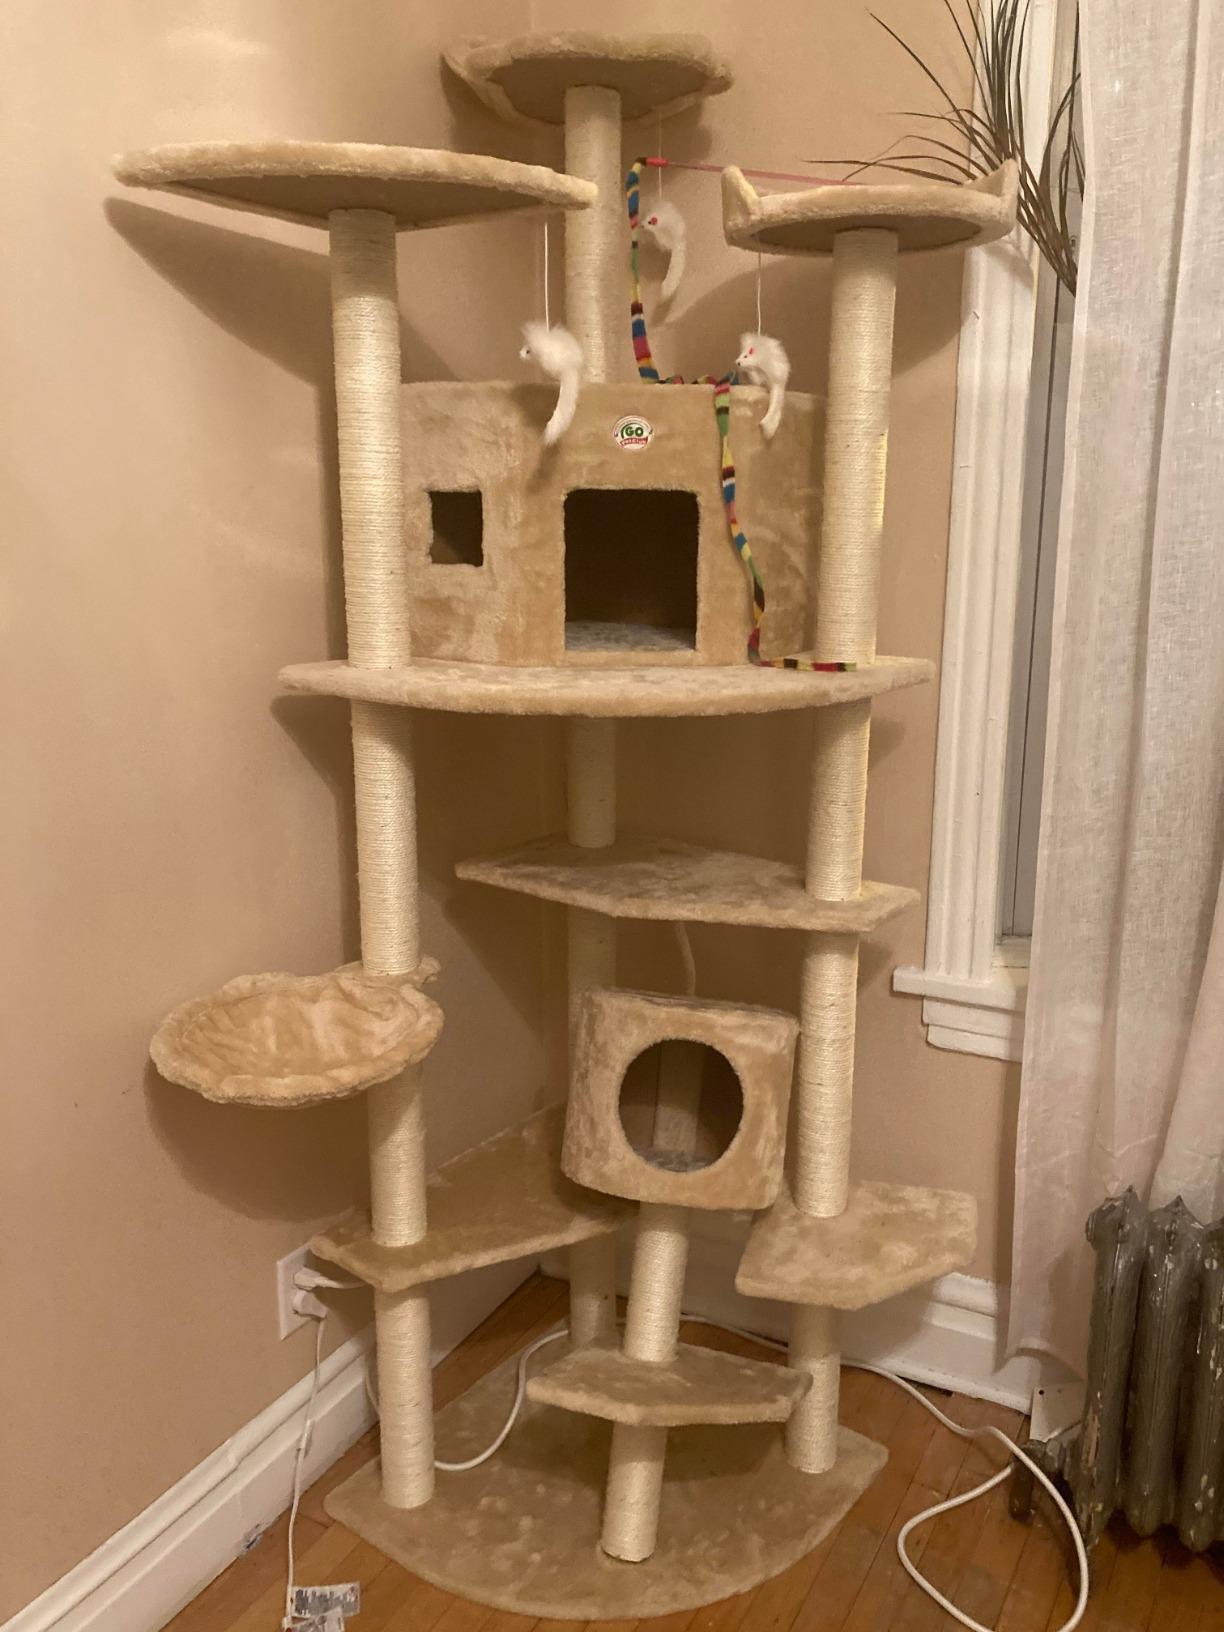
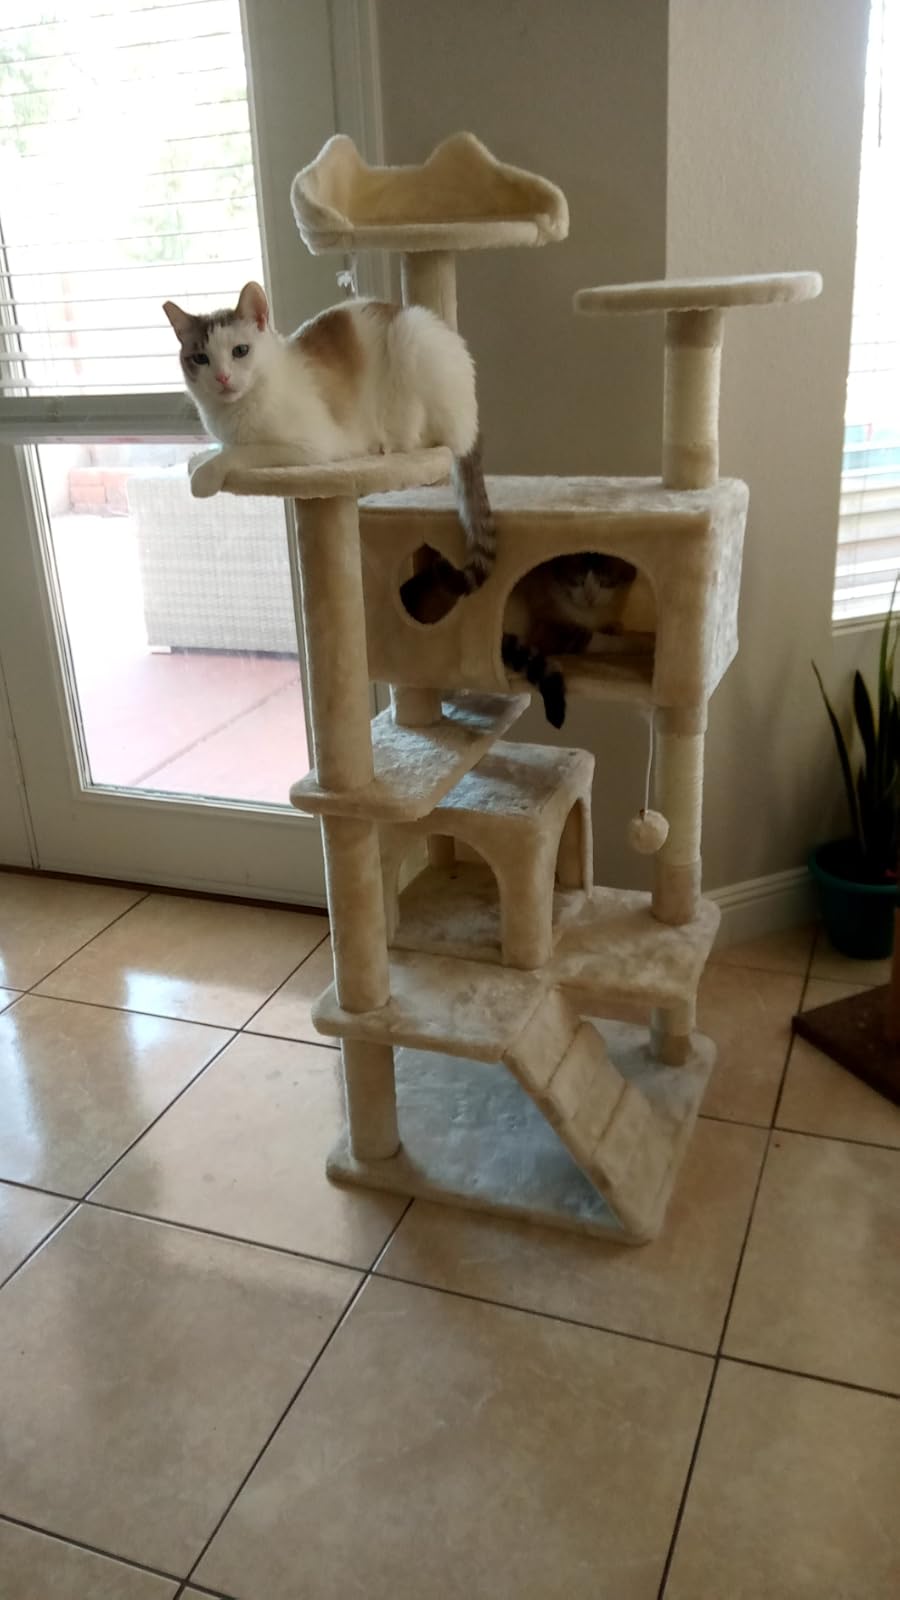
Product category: items_cat tree
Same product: no